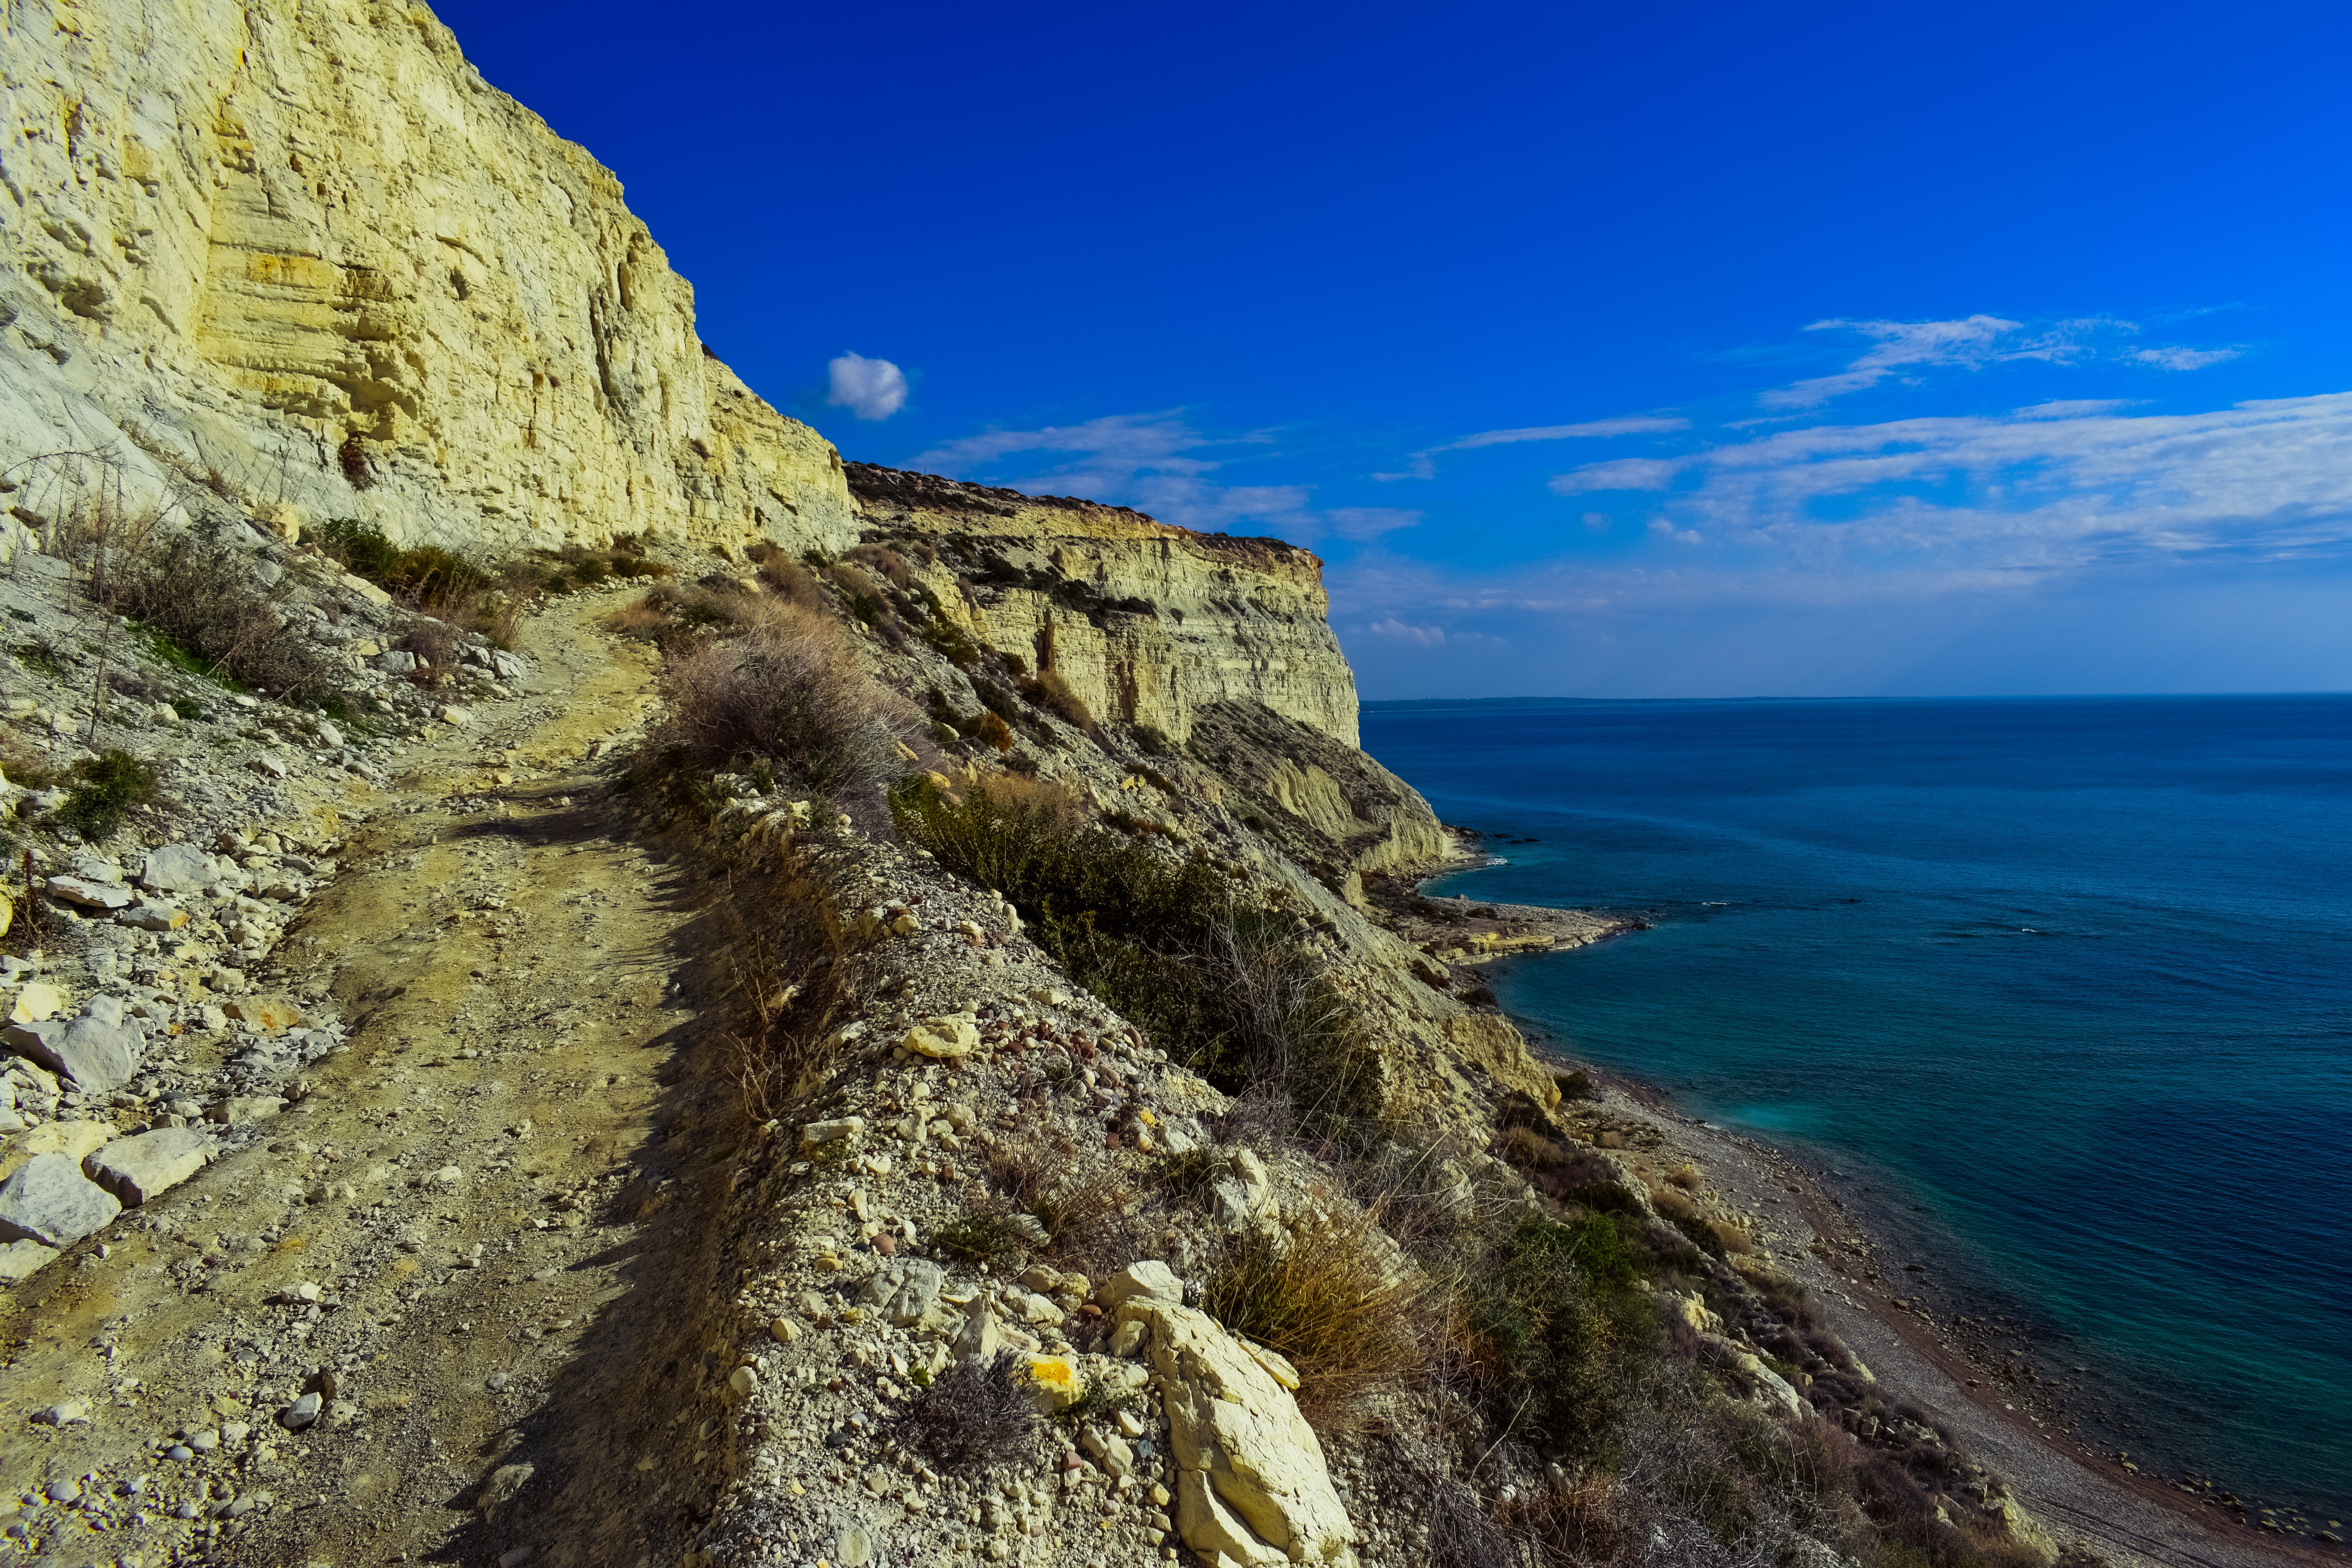
beach, landscape, sea, coast, path, rock, ocean, horizon, shore, isolated, formation, cliff, cove, tranquil, scenic, scenery, calm, bay, stack, terrain, material, geology, cliffs, serenity, afternoon, spectacular, cyprus, cape, landform, geographical feature, zapalo beach